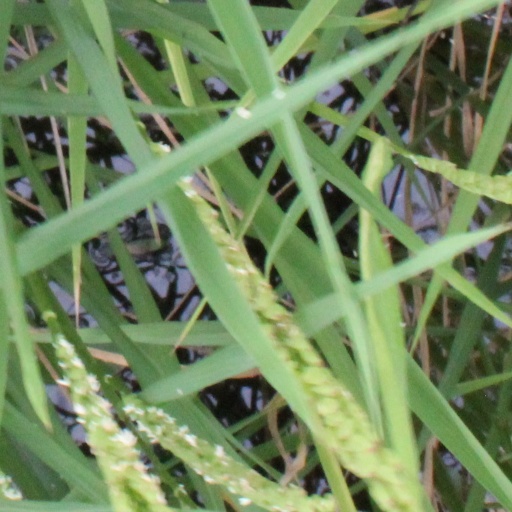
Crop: rice